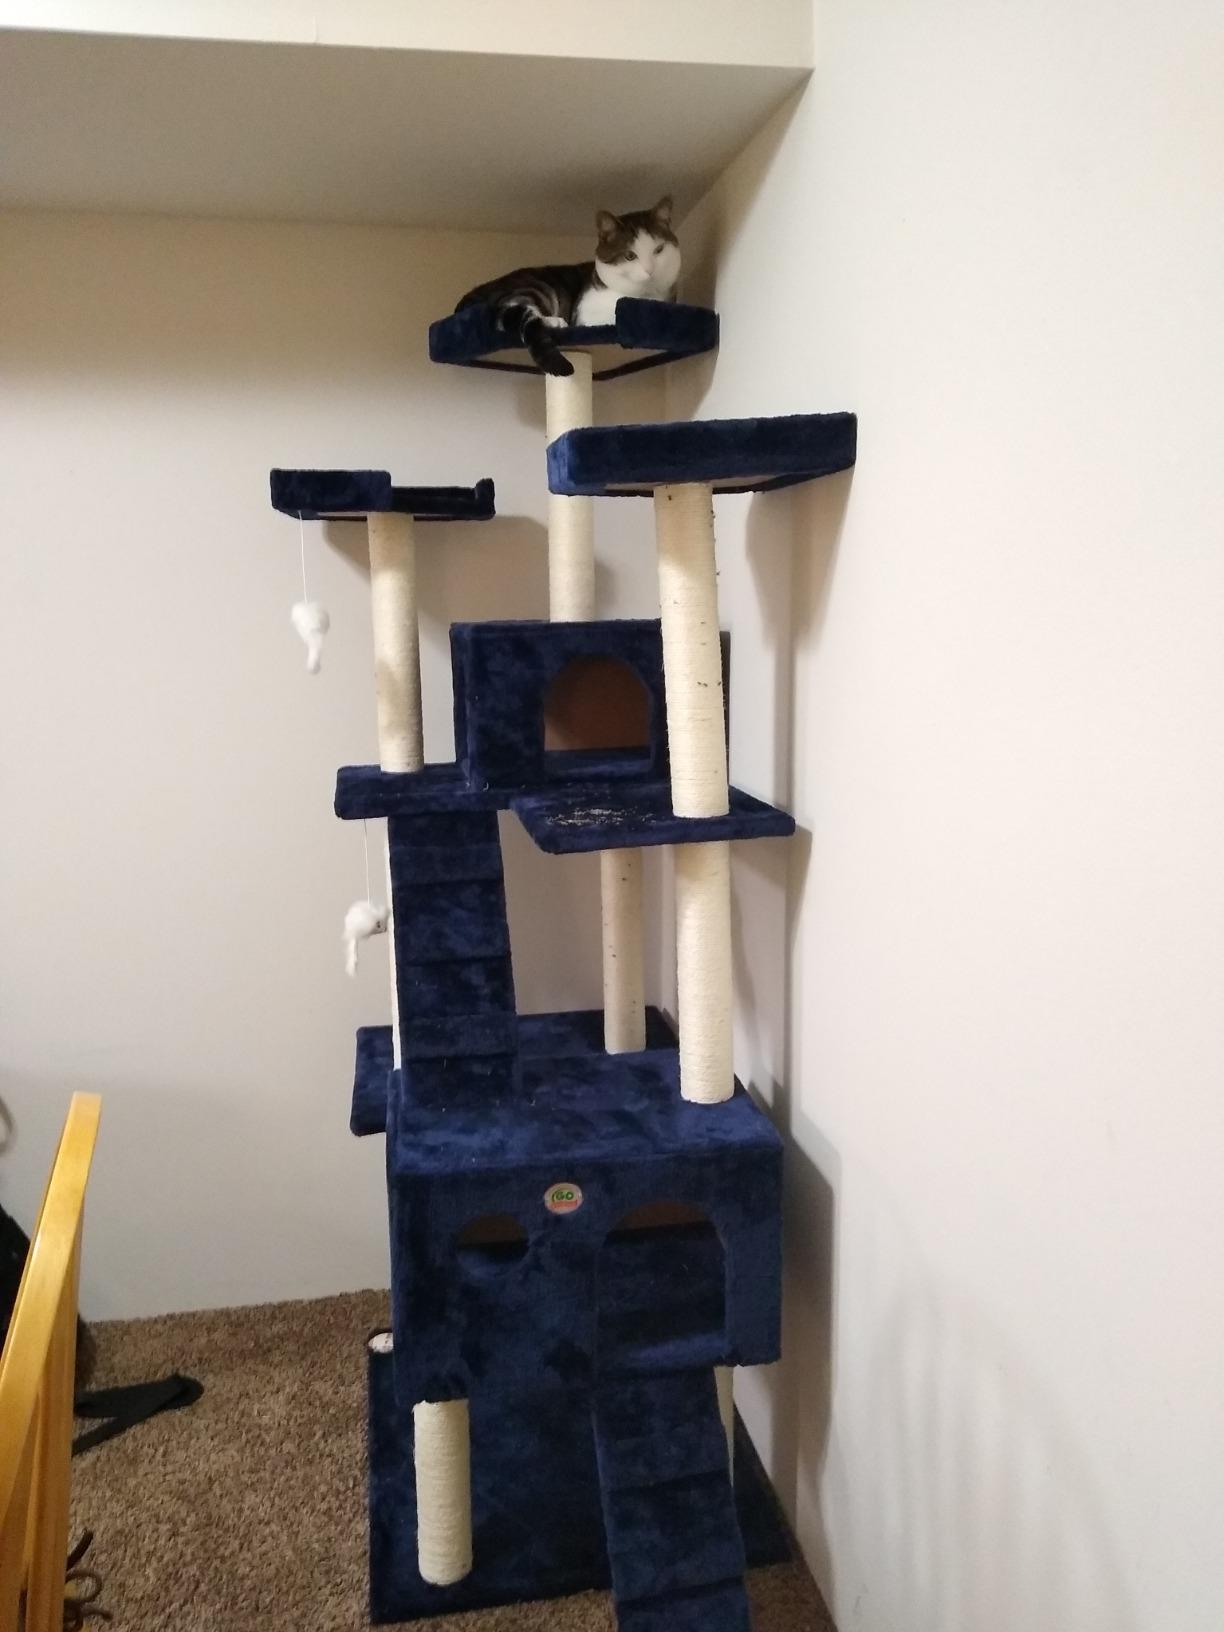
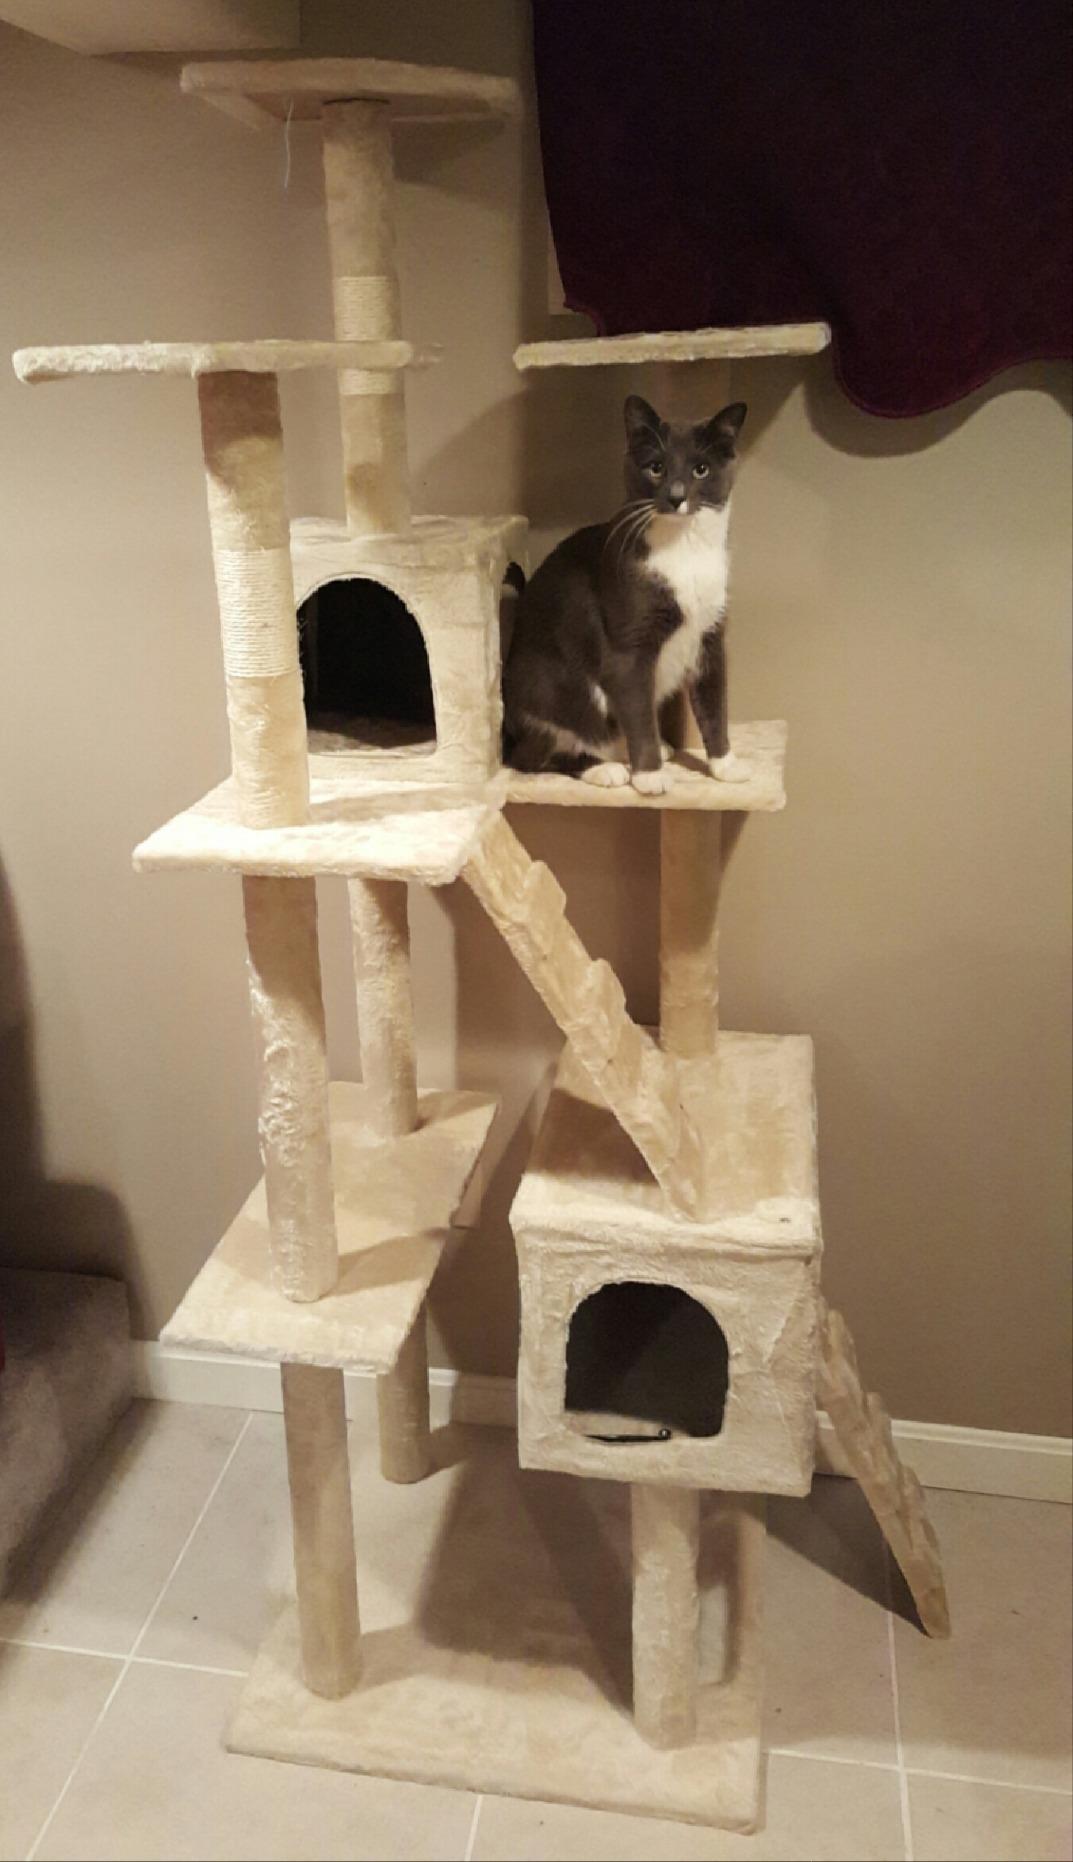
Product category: items_cat tree
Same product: no